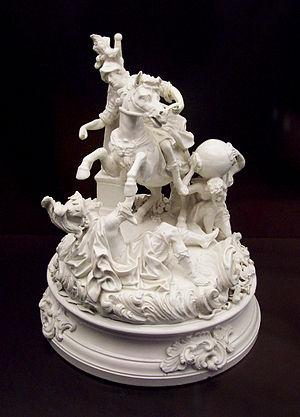
Alexandre le Grand qui bénéficie à travers l'histoire, les cultures et les religions d'une grande postérité, a été le sujet de très nombreuses œuvres d'art de l'Antiquité jusqu'à nos jours, faisant de lui l'une des principales figures politiques dans l'art occidental. La plupart des œuvres contemporaines ou originales ont disparu, même si de nombreuses copies ont été réalisées à l'époque romaine, particulièrement dans le domaine de la sculpture. Au Moyen Âge, dans la lignée du Roman d'Alexandre, l'épopée d'Alexandre s'incarnent dans de nombreuses publications littéraires pour devenir l'un des mythes les plus diffusés dans le temps et dans l'espace. À l'époque moderne, Alexandre est un thème privilégié dans la peinture. De nos jours il fait partie de la culture populaire en tant que sujet de romans historiques, de chansons ou de jeux vidéo.